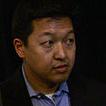
Age: 44